Cornubian batholith

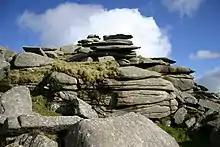
Granite at Rough Tor on Bodmin Moor

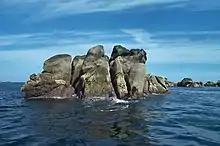
Granite at Trenemene, part of the Western Rocks, Isles of Scilly

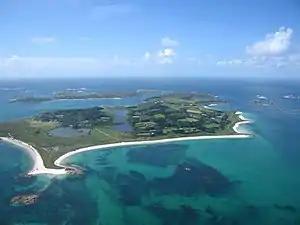
Looking across Tresco, the second-largest of the Scilly Isles

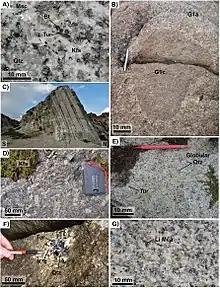
Field photographs of Cornubian Batholith granites. A – Typical G1a granite with orthoclase phenocrysts (< 25 mm) from the Carnmenellis Granite. B – Enclave of G1c granite within G1a granite, St. Agnes, Isles of Scilly Granite. C – Cligga G2 Granite with sheeted W greisen veins. D – Coarse-grained porphyritic G3a granite with abundant orthoclase phenocrysts (> 25 mm) from the Dartmoor Granite. E – Globular quartz G4b granite from Carn Dean Quarry, Land's End Granite. F – Pegmatitic pocket dominantly comprising tourmaline, orthoclase and quartz within G3a granite, Land's End Granite. G – Typical topaz (G5) granite texture, equigranular with abundant Li mica, Tregonning Granite. Mineral name abbreviations: Kfs = potassium feldspar, Bt= biotite, Msc = muscovite, Qtz = quartz, Tur = tourmaline, Mca = mica.

The individual plutons that comprise the Cornubian Batholith can be broadly subdivided into five main lithologies: Two mica, Muscovite, Biotite, Tourmaline and Topaz granites, each named for their distinguishing mineral(s). The two-mica and muscovite granites are older, and can be found in the Carnmenellis, Bodmin and Isles of Scilly, whereas the younger biotite and tourmaline granites are found within the Land's End, St. Austell and Dartmoor plutons. Topaz granites outcrop within the Tregonning, Land's End and St Austell plutons.